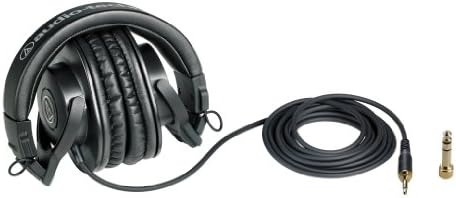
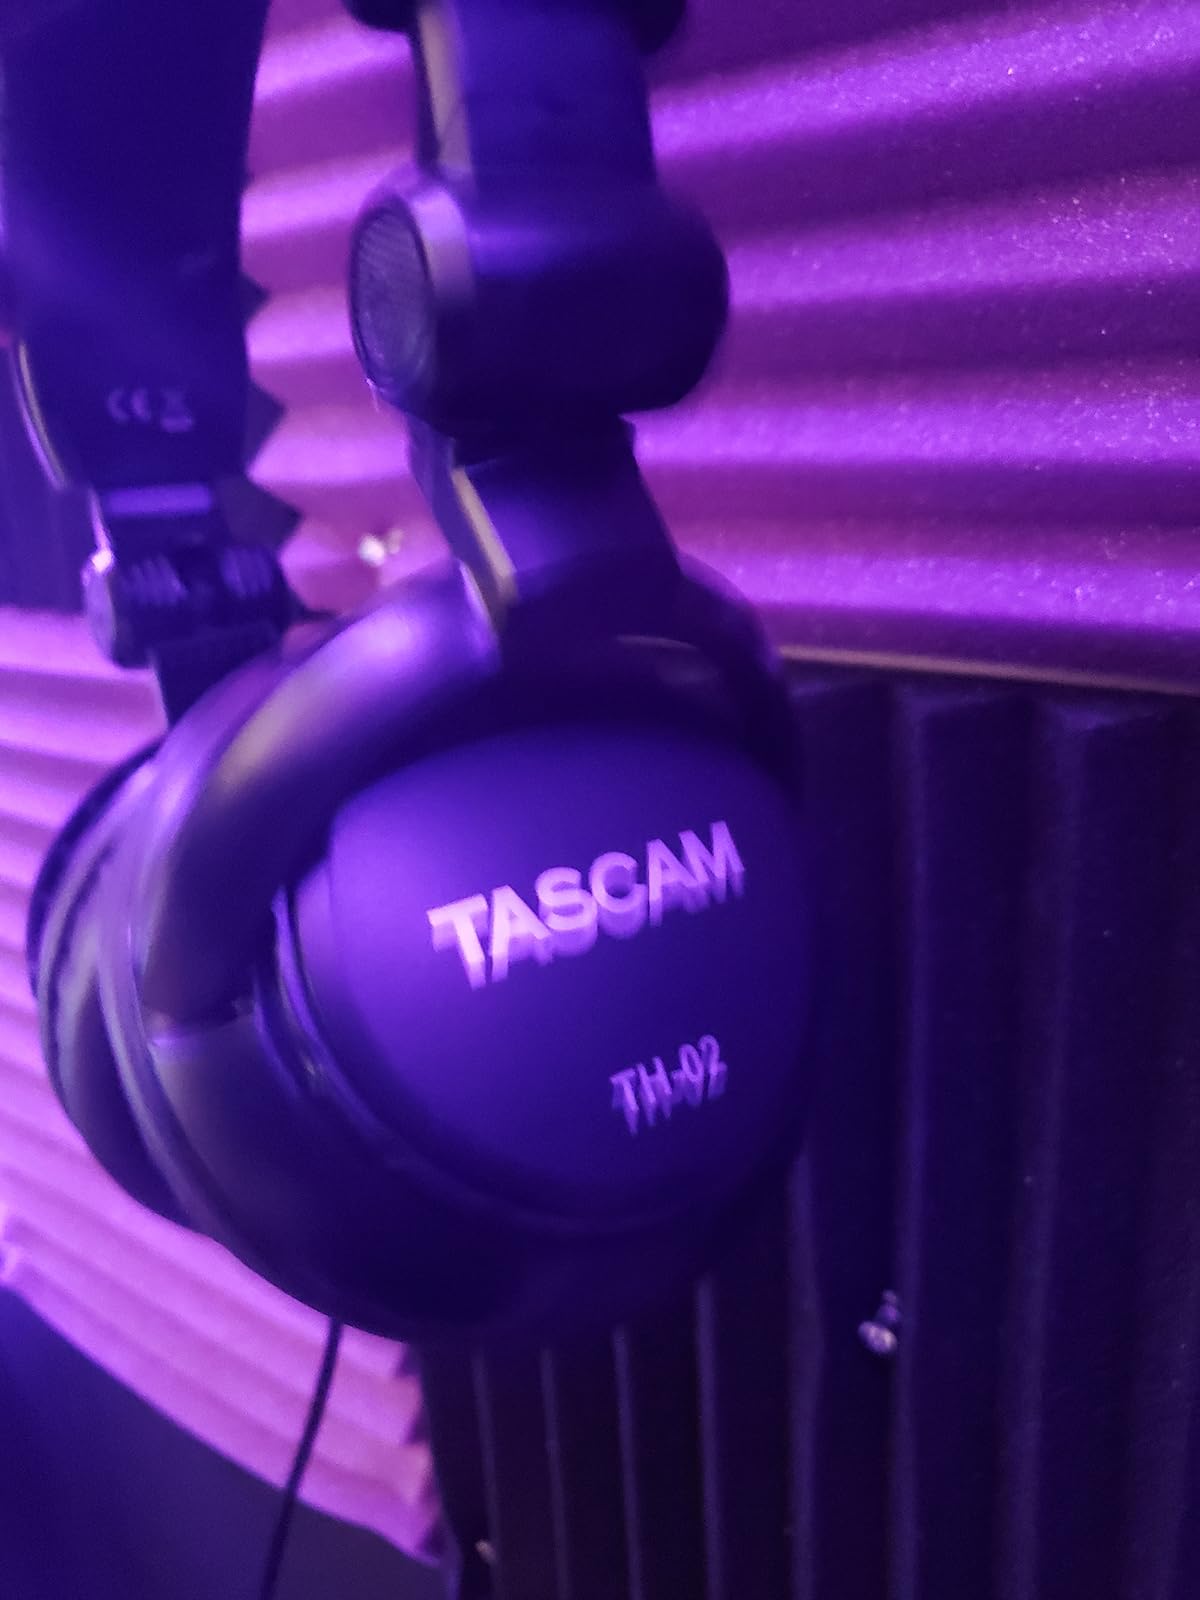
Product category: headphones
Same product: no